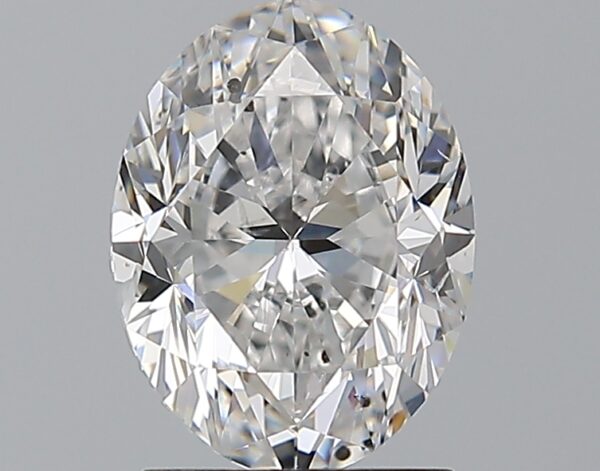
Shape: oval
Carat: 2.01
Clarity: SI1
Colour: D
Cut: GD
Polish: EX
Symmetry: EX
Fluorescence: N
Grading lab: GIA
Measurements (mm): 9.07 x 6.87 x 4.71